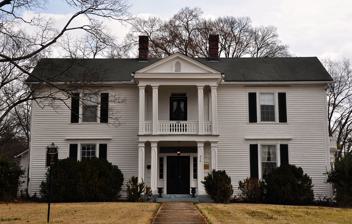
Building: Frierson-Coble House
Country: United States of America
Year built: 1835
Historic house in Tennessee, United States United States historic place Frierson-Coble House U.S. National Register of Historic Places The Frierson-Coble House in 2014 Show map of Tennessee Show map of the United States Location 404 North Jefferson Street, Shelbyville, Tennessee Coordinates 35°29′6″N 86°27′27″W / 35.48500°N 86.45750°W / 35.48500; -86.45750 Area 1.5 acres (0.61 ha) Built 1835 ( 1835 ) Architectural style Greek Revival, Gothic, Federal NRHP reference No. 82003951 Added to NRHP April 12, 1982 The Frierson-Coble House is a historic house in Shelbyville, Tennessee , U.S.. It was built in 1835 for Erwin J. Frierson, who was trained as a lawyer by James K. Polk , who went on to serve as the 11th President of the United States from 1845 to 1849. Frierson served as a member of the Tennessee House of Representatives in 1845. In 1888, the house was purchased by Dr Neely Coble, a physician; it was later inherited by his son, Thomas Coble, also a physician. By the 1980s, it still belonged to the Coble family. It has been listed on the National Register of Historic Places since April 12, 1982. References